Gone with the Woman

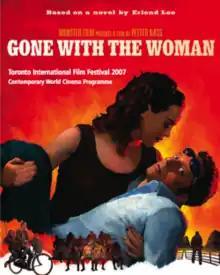
Film poster

Gone with the Woman is a 2007 Norwegian film directed by Petter Naess, based on Erlend Loe's debut novel of the same title. It was Norway's submission to the 80th Academy Awards for Best Foreign Language Film but was not accepted as a nominee. It tells the story of a man who falls in love with a woman and soon finds that she has completely take over his life.